Eleanor of Aquitaine

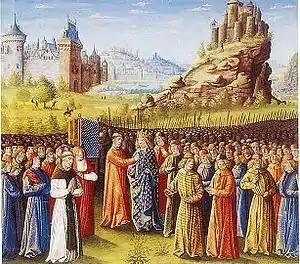
Illustration of Louis taking of the cross at Vezelay

Louis remained obsessed over the massacre at Vitry and considered a pilgrimage to the Holy Land, but events overtook this desire. The First Crusade (1096–1099) had succeeded in capturing the Holy Land from the Turks and establishing a system of four (largely Frankish) crusader states to administer the region, known as the Outremer. But this was threatened, when on 24 December 1144, Zengi and the Saracen Turks captured Edessa, capital of one of the crusader states, making the adjacent states of Antioch, Tripoli and Jerusalem vulnerable. Of these, Antioch was the most vulnerable, and of particular concern since the Prince of Antioch was Raymond of Poitiers, Eleanor's uncle. On 1 December Pope Eugene III issued a bull requesting that Louis and all faithful French Christians mount a crusade to rescue the remaining States. Louis and Eleanor were at Bourges when the message arrived, and Louis responded enthusiastically on Christmas Day that he would lead a crusade. Noting a lack of enthusiasm among the French nobility, Louis postponed further action till Easter 1146. Final planning took place at Saint-Denis over Easter that year, at which Pope Eugene attended. Louis delegated administration of his kingdom to Eugene, who appointed Abbot Suger and Raoul of Vermandois as co-regents.